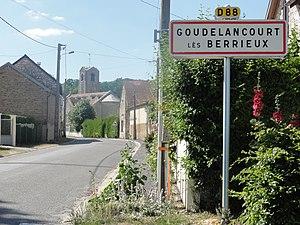
Goudelancourt-lès-Berrieux (Aisne) city limit sign
Goudelancourt-lès-Berrieux est une commune française située dans le département de l'Aisne, en région Hauts-de-France.
Goudelancourt-lès-Berrieux est une commune française située dans le département de l'Aisne, en région Hauts-de-France.